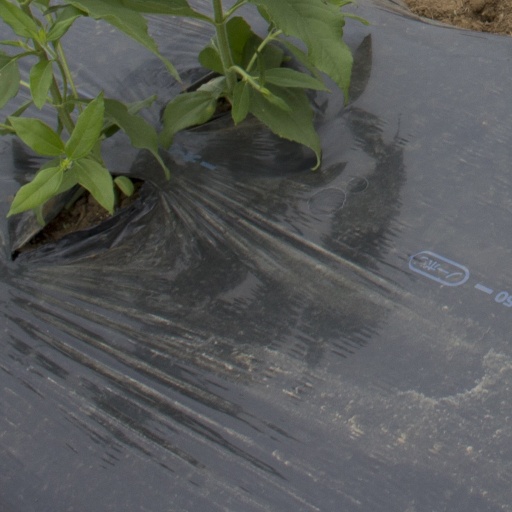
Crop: Jerusalem artichoke